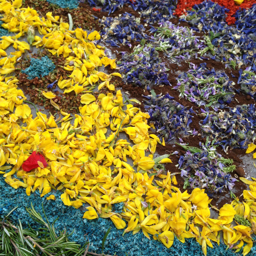
real flowers make up the bulk of this one .